Charles Rangel

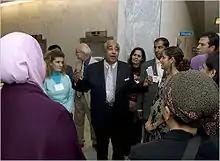
Rangel speaks to international educators visiting the U.S. Capitol in 2007 under the U.S. Department of State's Global Connections and Exchange Program

The Democrats did take control and in January 2007, Rangel's long wait to head the Ways and Means Committee was over. Not only was he the first African American to do so, but he was also the first New Yorker to chair the committee since Fernando Wood in the 1870s. As holder of one of the most powerful posts in Congress, he said the chairmanship "couldn't have come any later for me". Age was not otherwise a factor with Rangel, who worked a scheduled 16 hours a day and looked a good deal younger than he was. "Ebony" magazine termed Rangel's ascent to the chairmanship "a watershed moment for African-Americans, who historically have been shut out when it comes to deciding how to divvy up the trillions of dollars in the federal government's budget". Rangel was able to establish an effective working relationship with ranking member Jim McCrery.